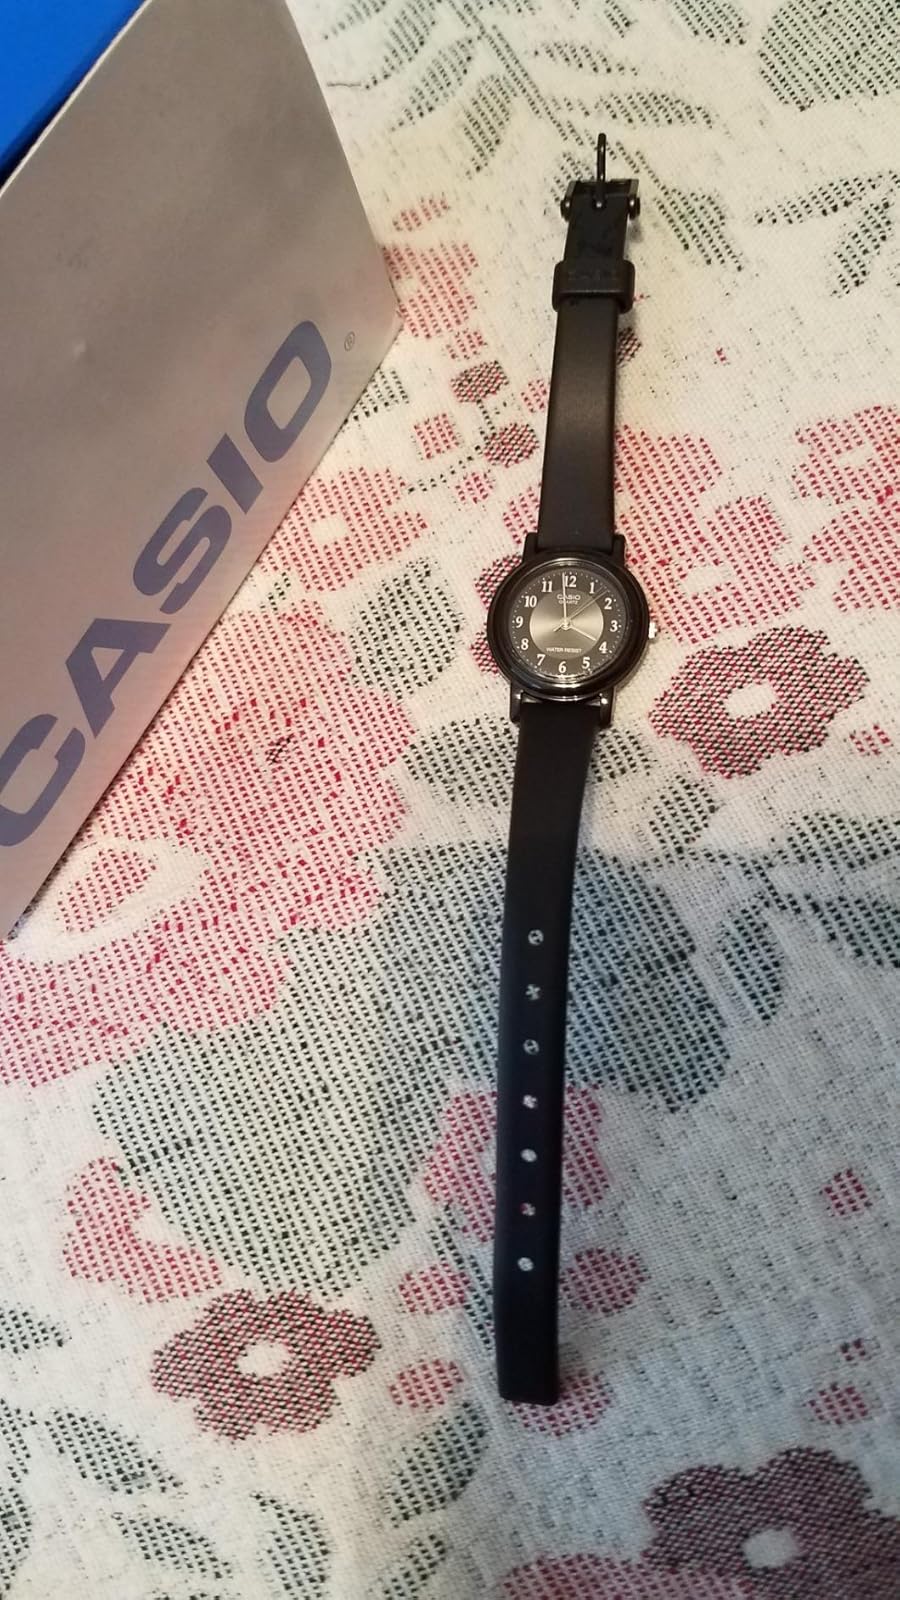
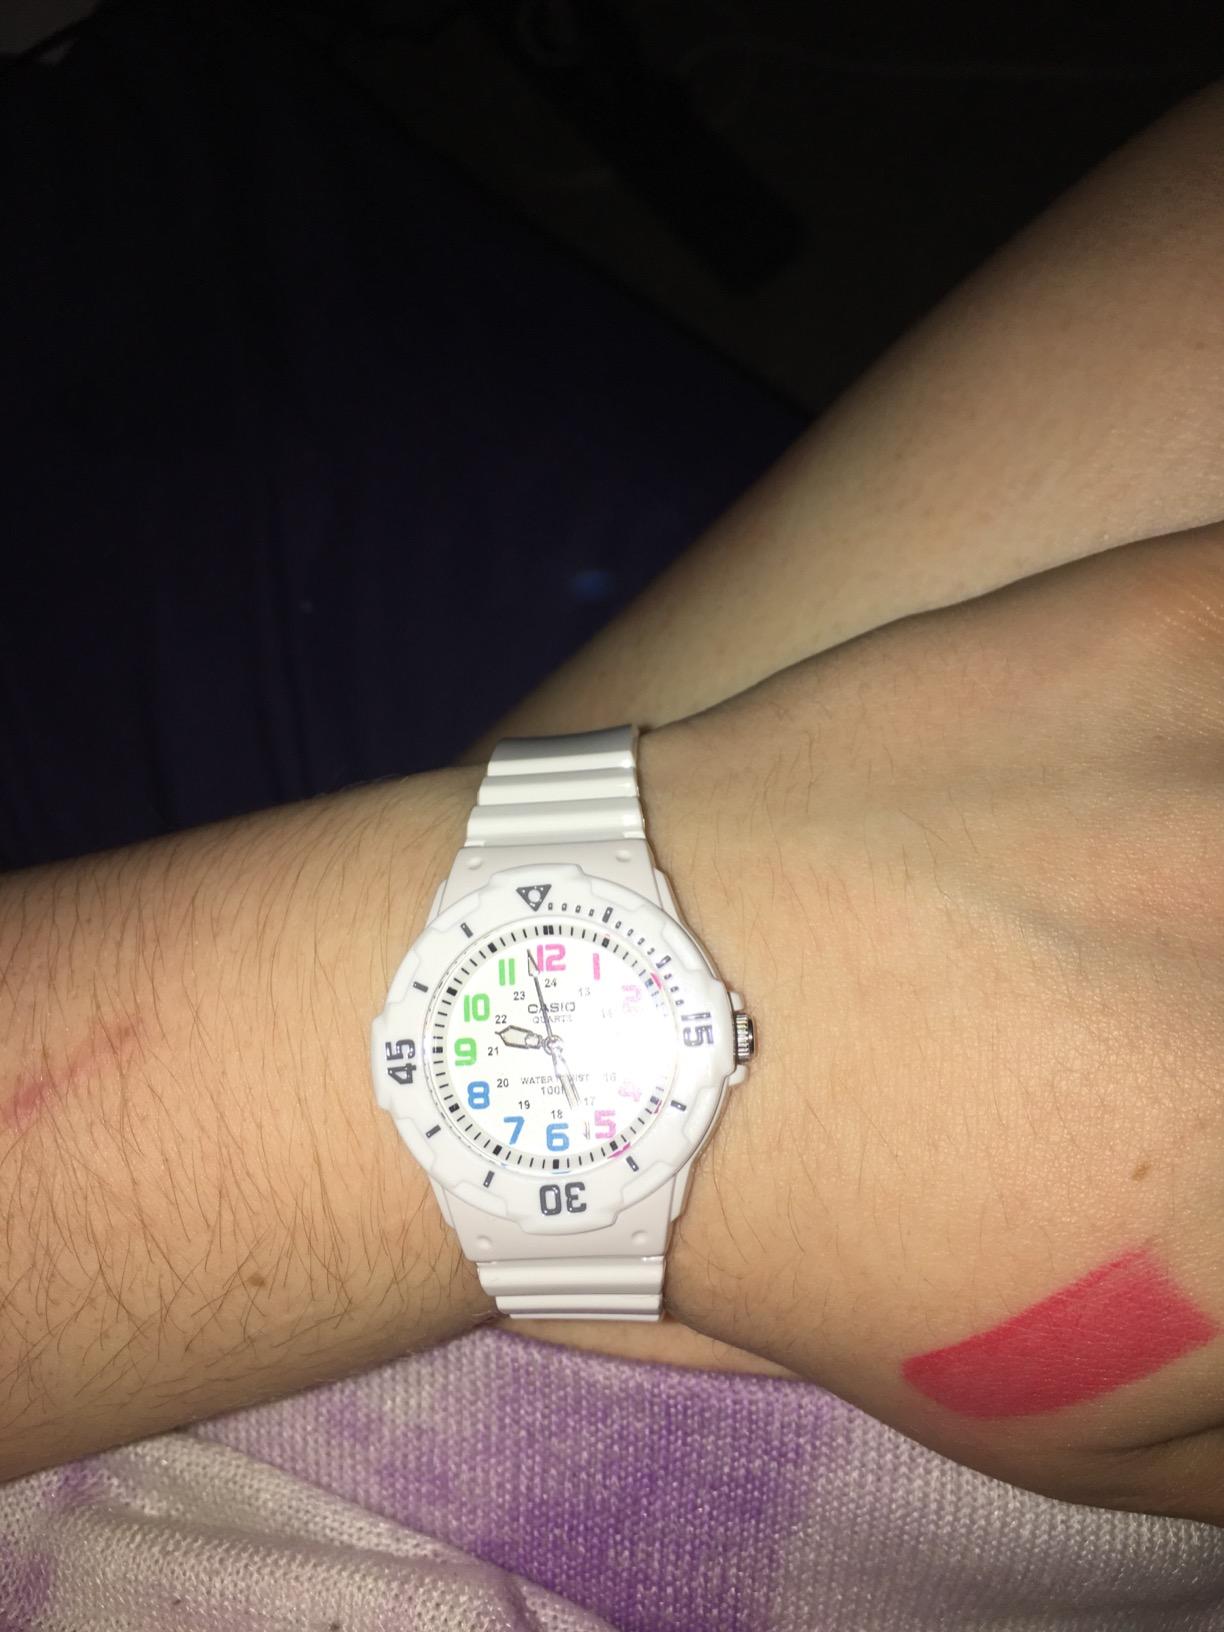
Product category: accessories_watch
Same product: no